Freezing air temperature

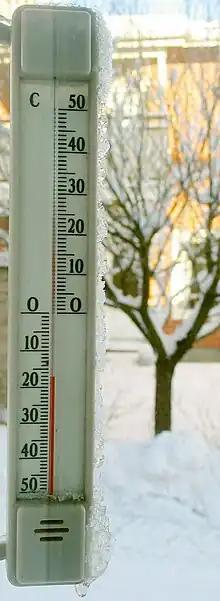
In the southern part of Finland, -15 °C (5 °F) is considered the limit of severe frost. The thermometer in the picture shows -17 °C (1.4 °F).

The English word "frost" has 2 base meanings that are related to each other but nevertheless sufficiently different: